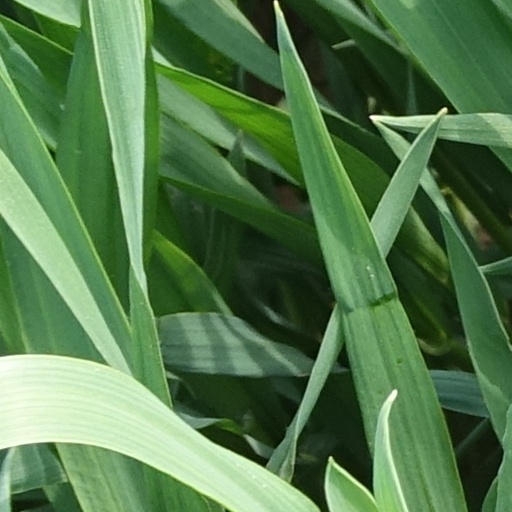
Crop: wheat